James Whale

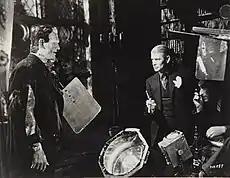
Boris Karloff and Whale on set of "Bride of Frankenstein" (1935)

With the completion of "Remember Last Night?" Whale immediately went to work on "Show Boat" (1936). Whale gathered as many of those as he could who had been involved in one production or another of the musical, including Helen Morgan, Paul Robeson, Charles Winninger, Sammy White, conductor Victor Baravalle, orchestrator Robert Russell Bennett, and, as Magnolia, Irene Dunne, who believed that Whale was the wrong director for the piece. The 1936 version of "Show Boat", faithfully adapted from the original stage production, is believed to be the definitive film version of the musical by many critics, but became unavailable following the 1951 remake. In 2014, a restoration of the film became available on DVD in the U.S. as part of Warner Home Video's Archive Collection line; and in 2020, a 4K restoration Blu-Ray was released by The Criterion Collection.